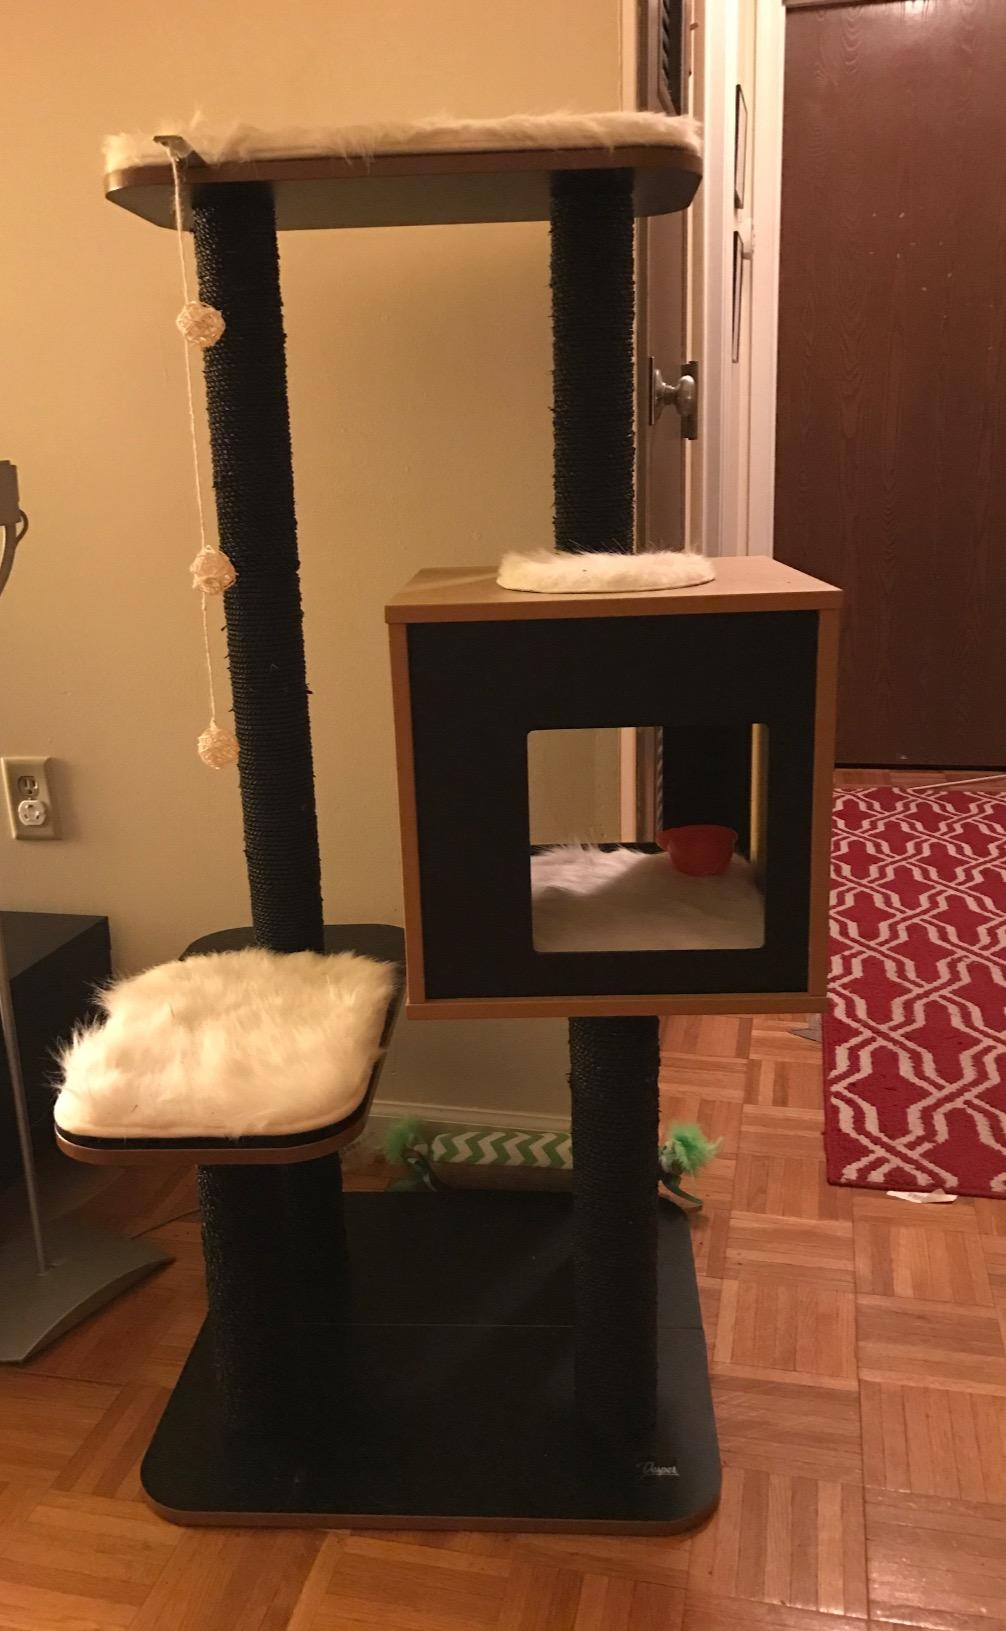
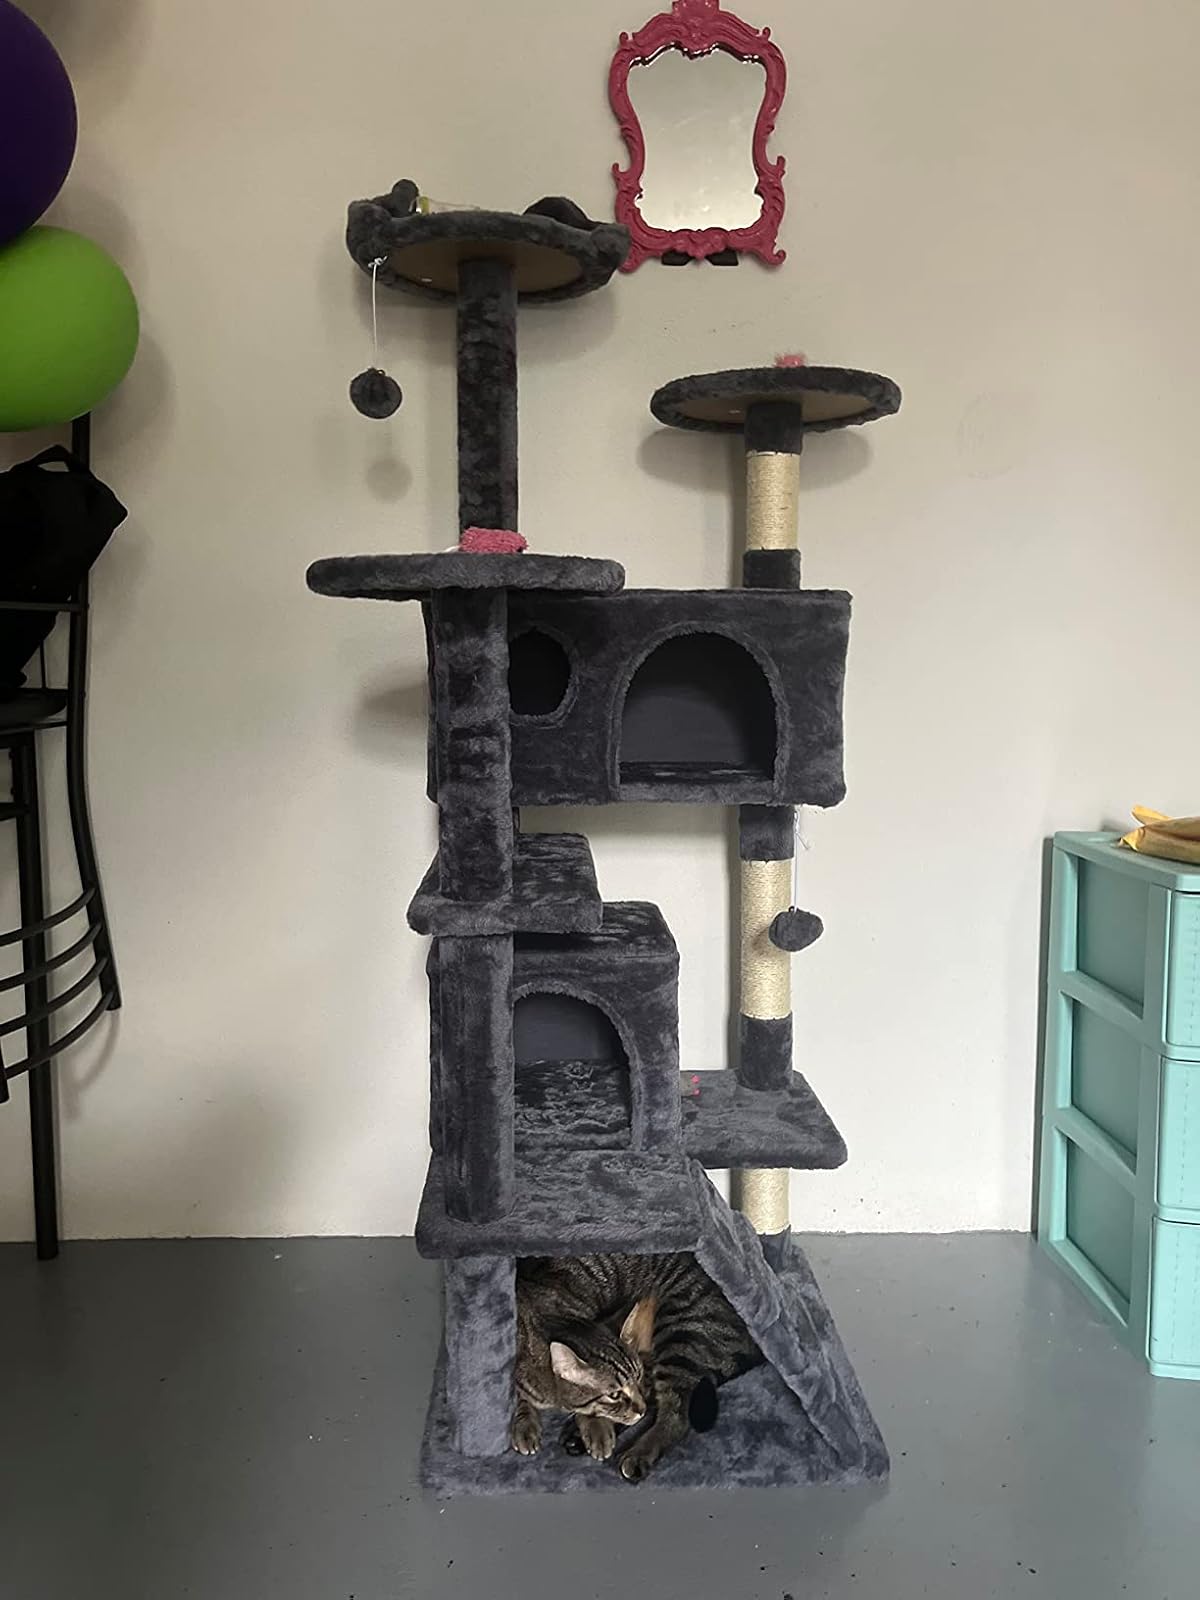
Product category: items_cat tree
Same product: no